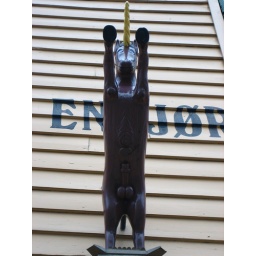
This unicorn, on the entry wall of a building in Bryggen, is anatomically correct...